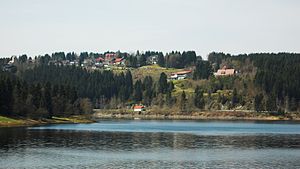
Schulenberg im Oberharz
Schulenberg set fra Okertalsperre
Schulenberg im Oberharz er en by i Landkreis Goslar, i den tyske delstat Niedersachsen. Den ligger i den centrale del af bjergkæden Harzen, i amtet Oberharz.